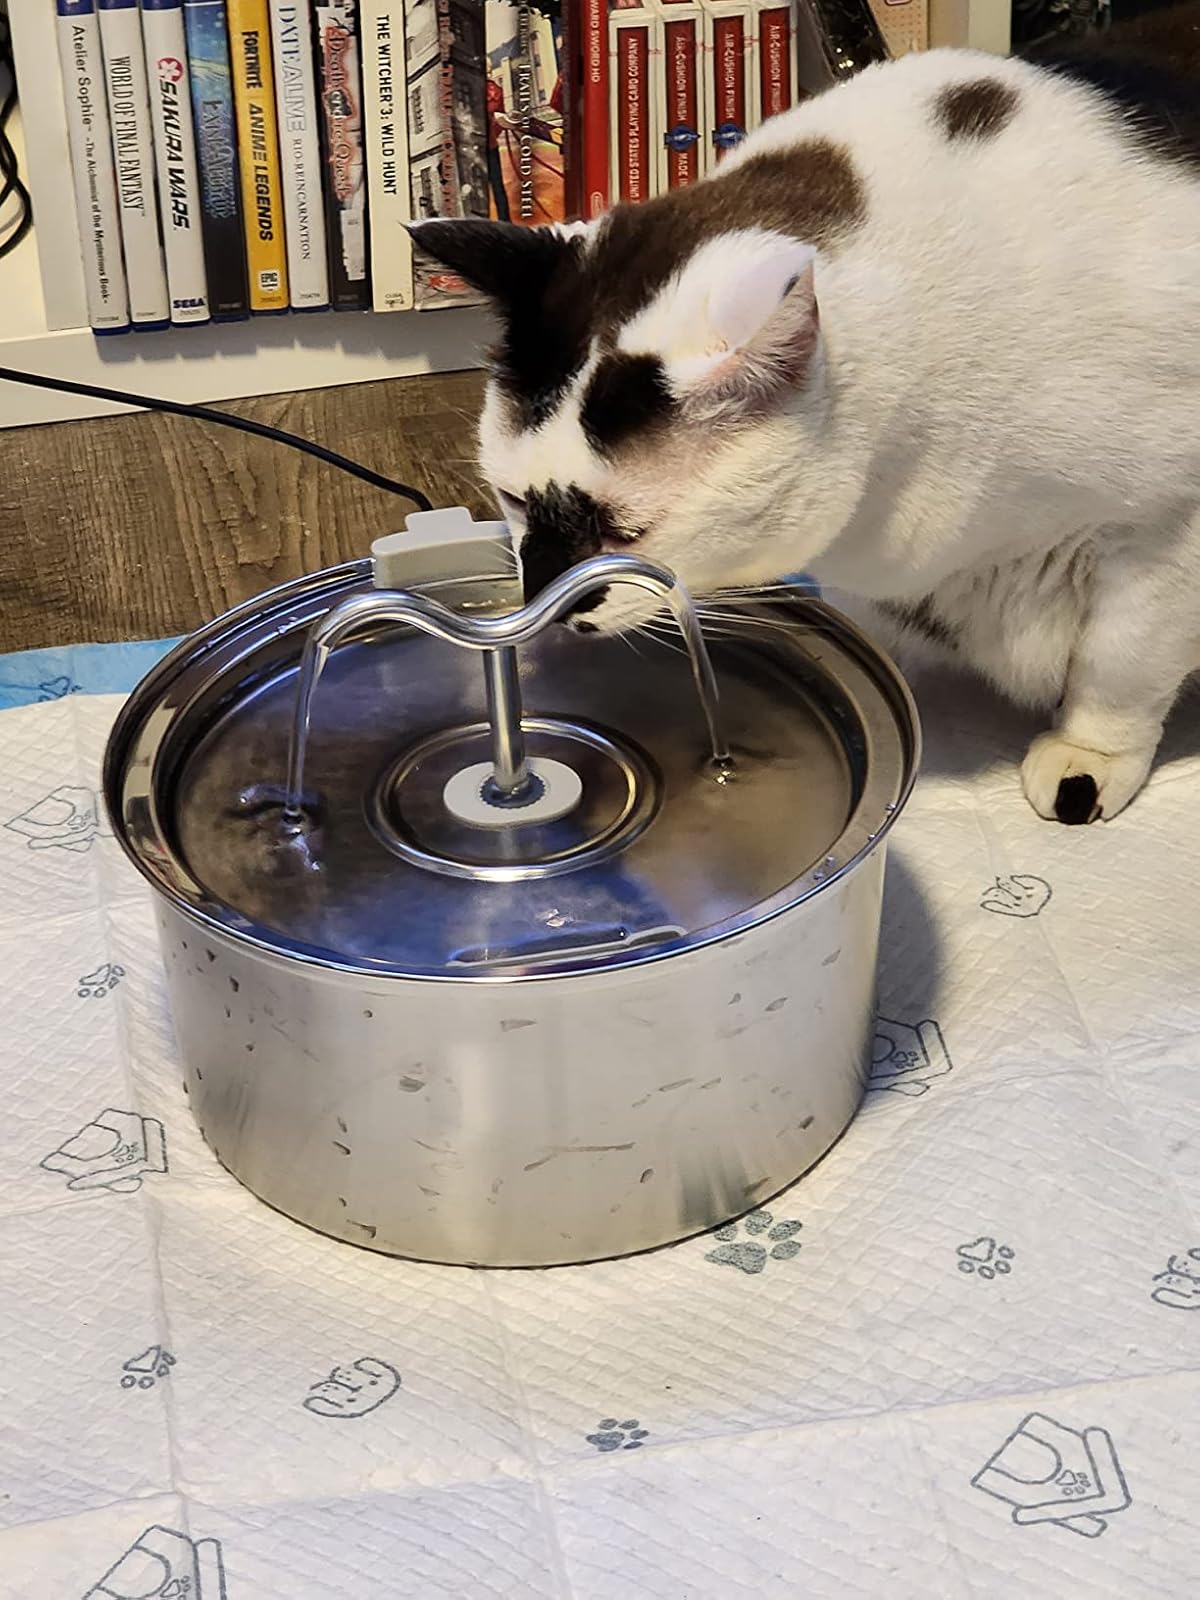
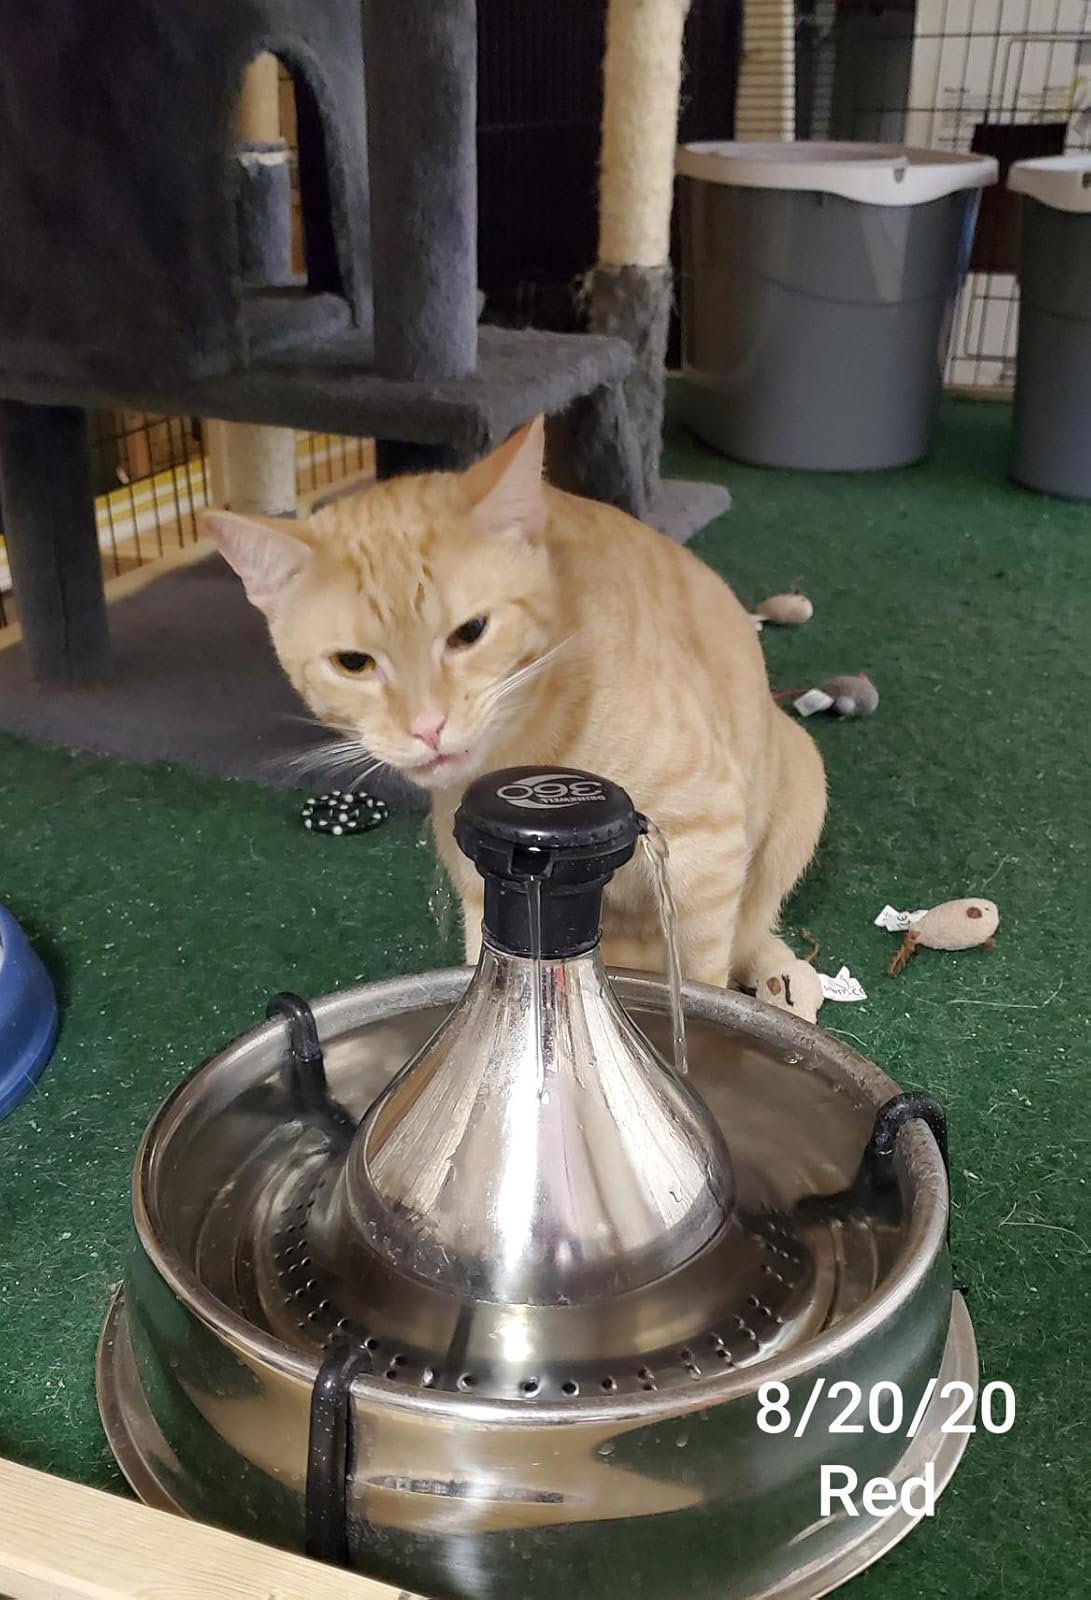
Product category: items_bowl
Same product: no